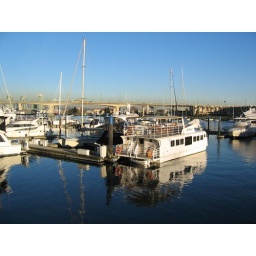
smog on the horizon near cambie street bridge